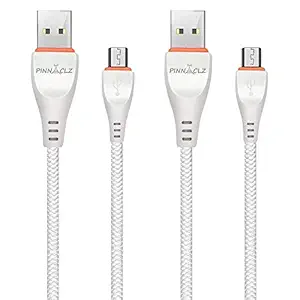
Pinnaclz Original Combo of 2 Micro USB Fast Charging Cable
Category: Computers&Accessories
Price: 115 (list price: 499)
Rating: 4.0 (7,732 ratings)
About this product: [SYNC & CHARGE] : Ideal for charging and powering Micro USB port devices, as well as syncing data, photos and music.|[EASE OF USE] : Smoothly insert the Micro USB connector in a right way in your device.|[SYNC DATA] : Transfer data at high speeds.|[WARRANTY] : 6 Months hassle free warranty from the manufacturer.